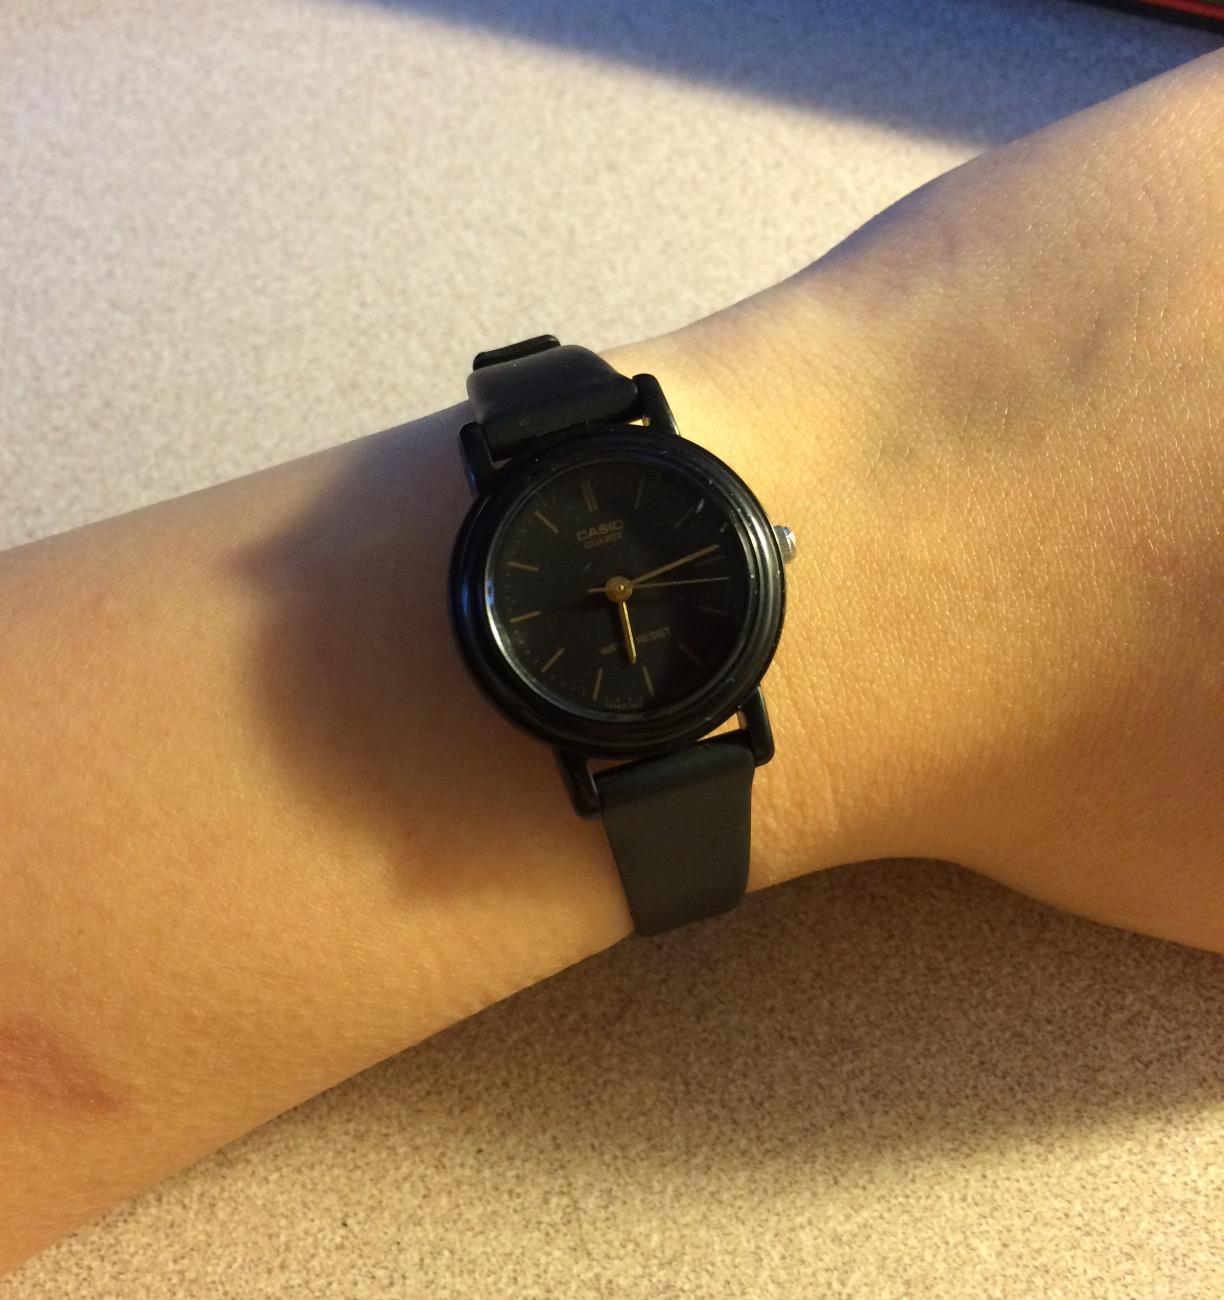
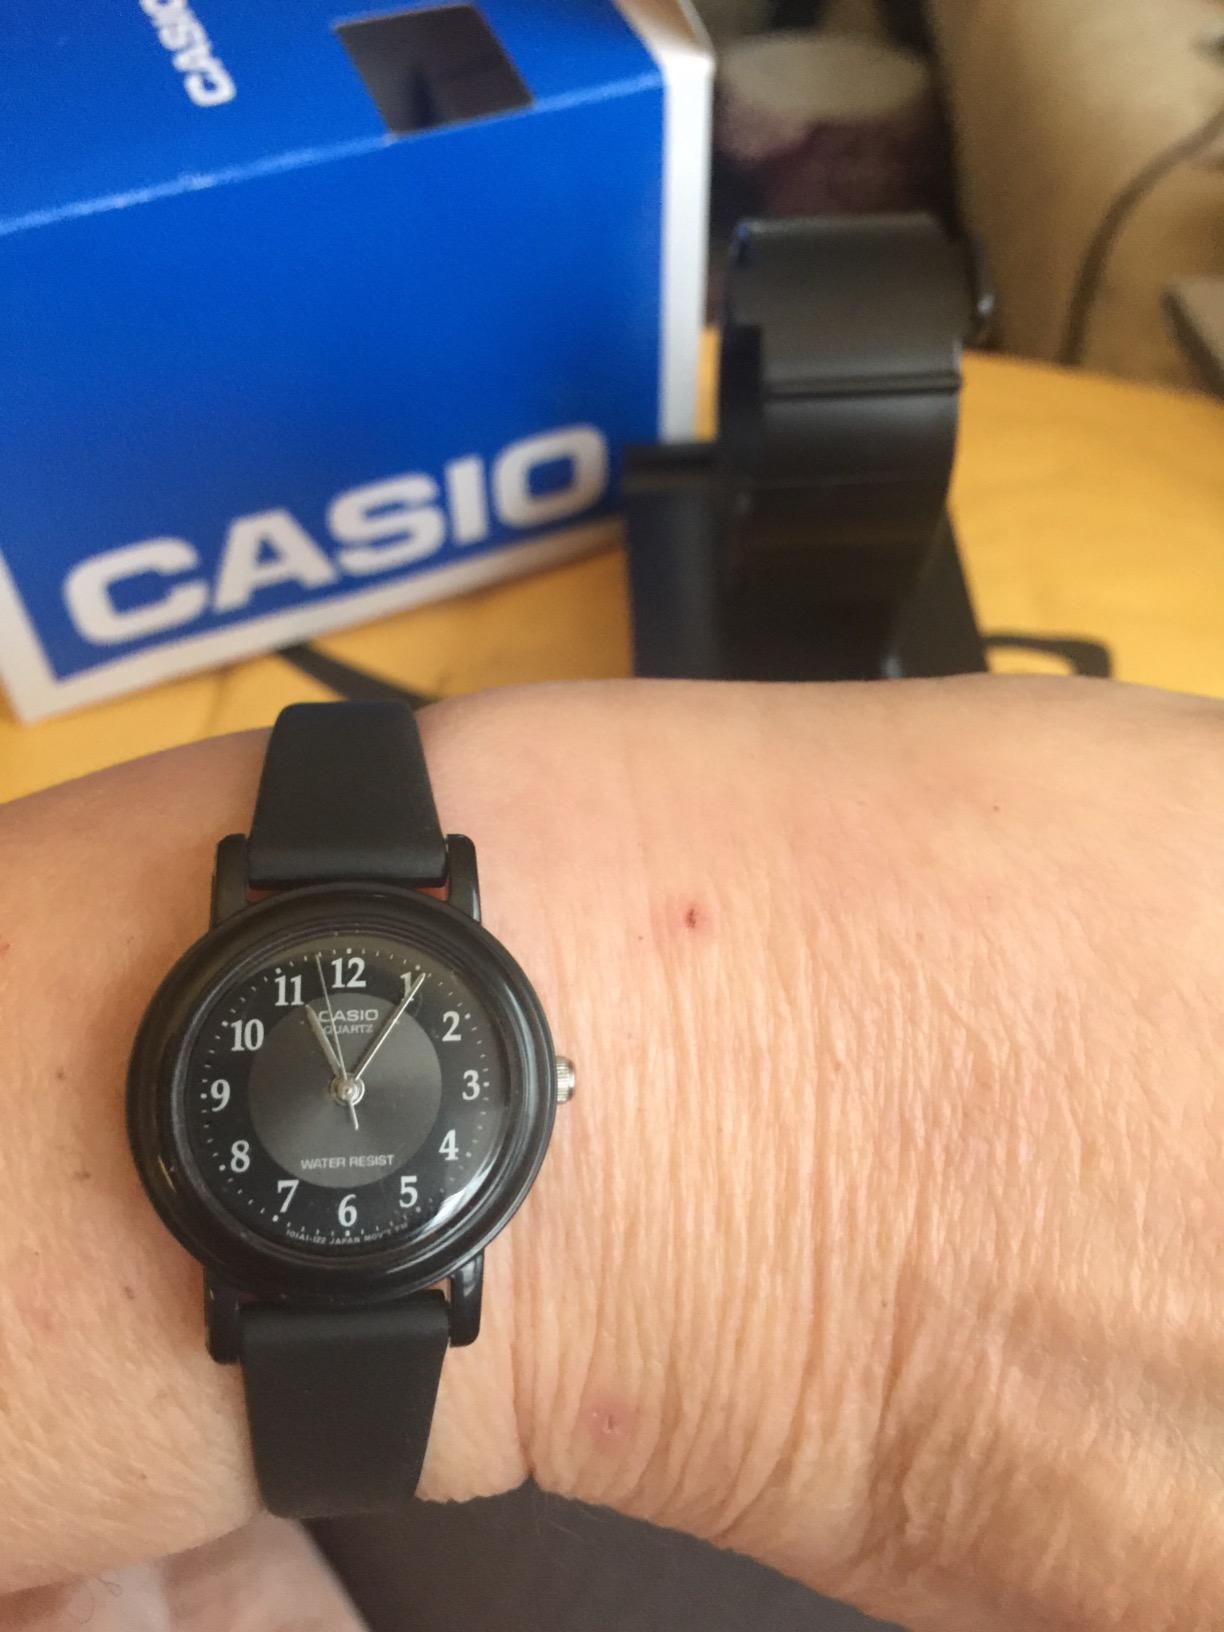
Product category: accessories_watch
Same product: no